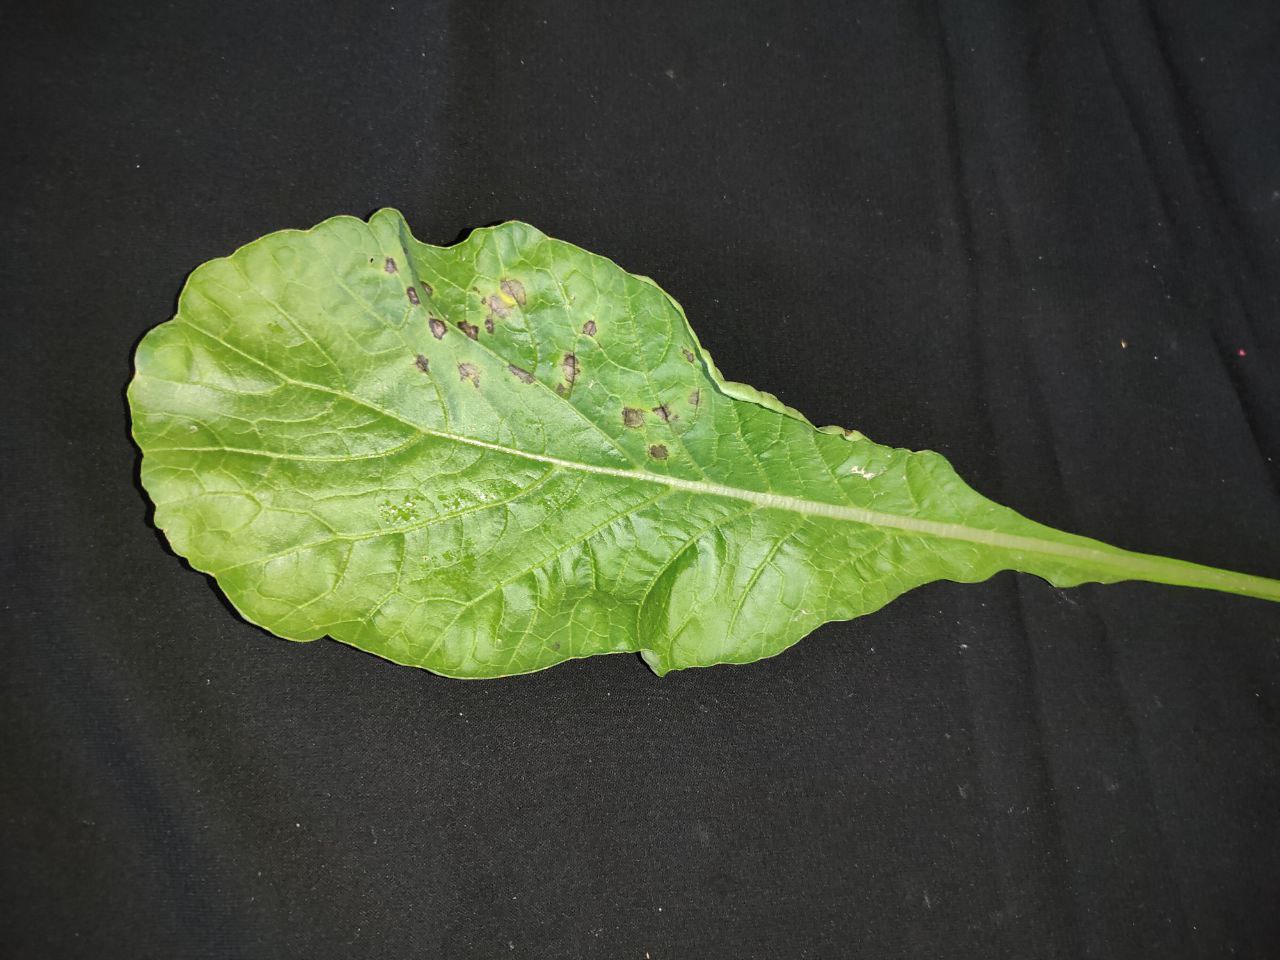
Label: Black leaf spot